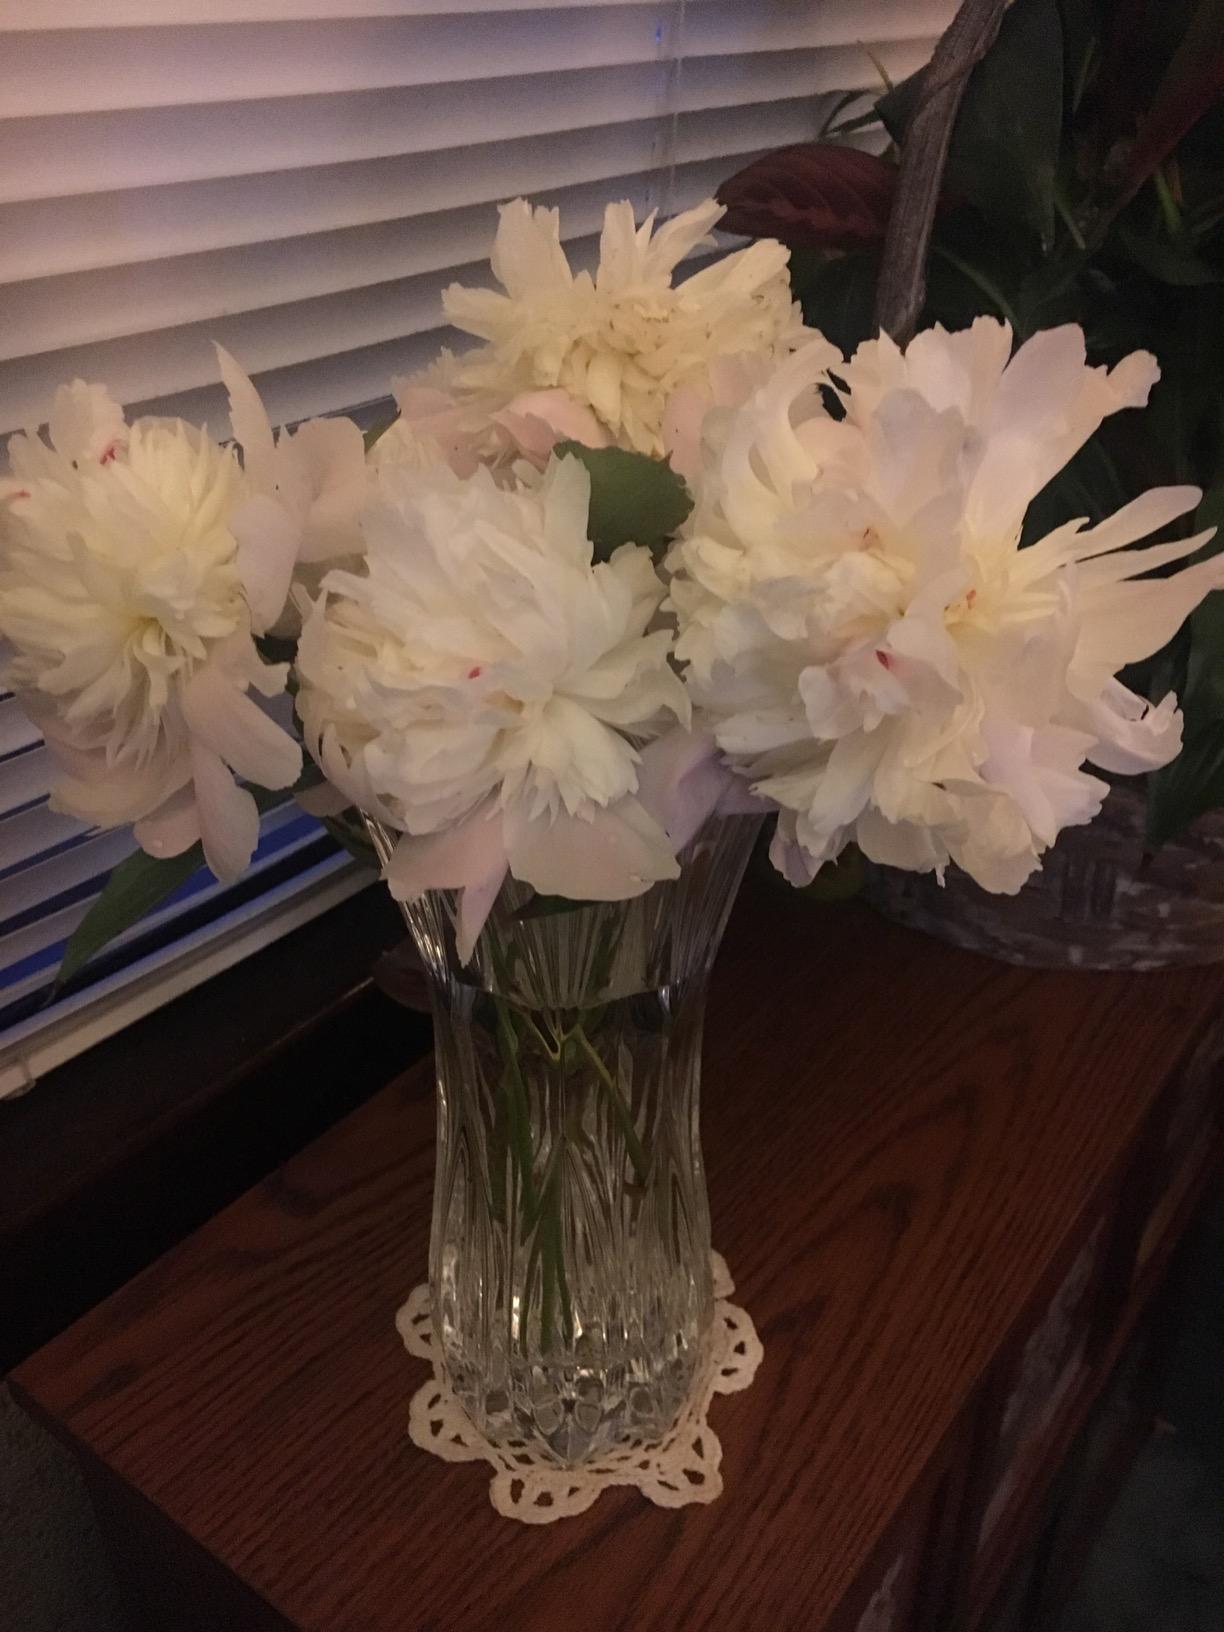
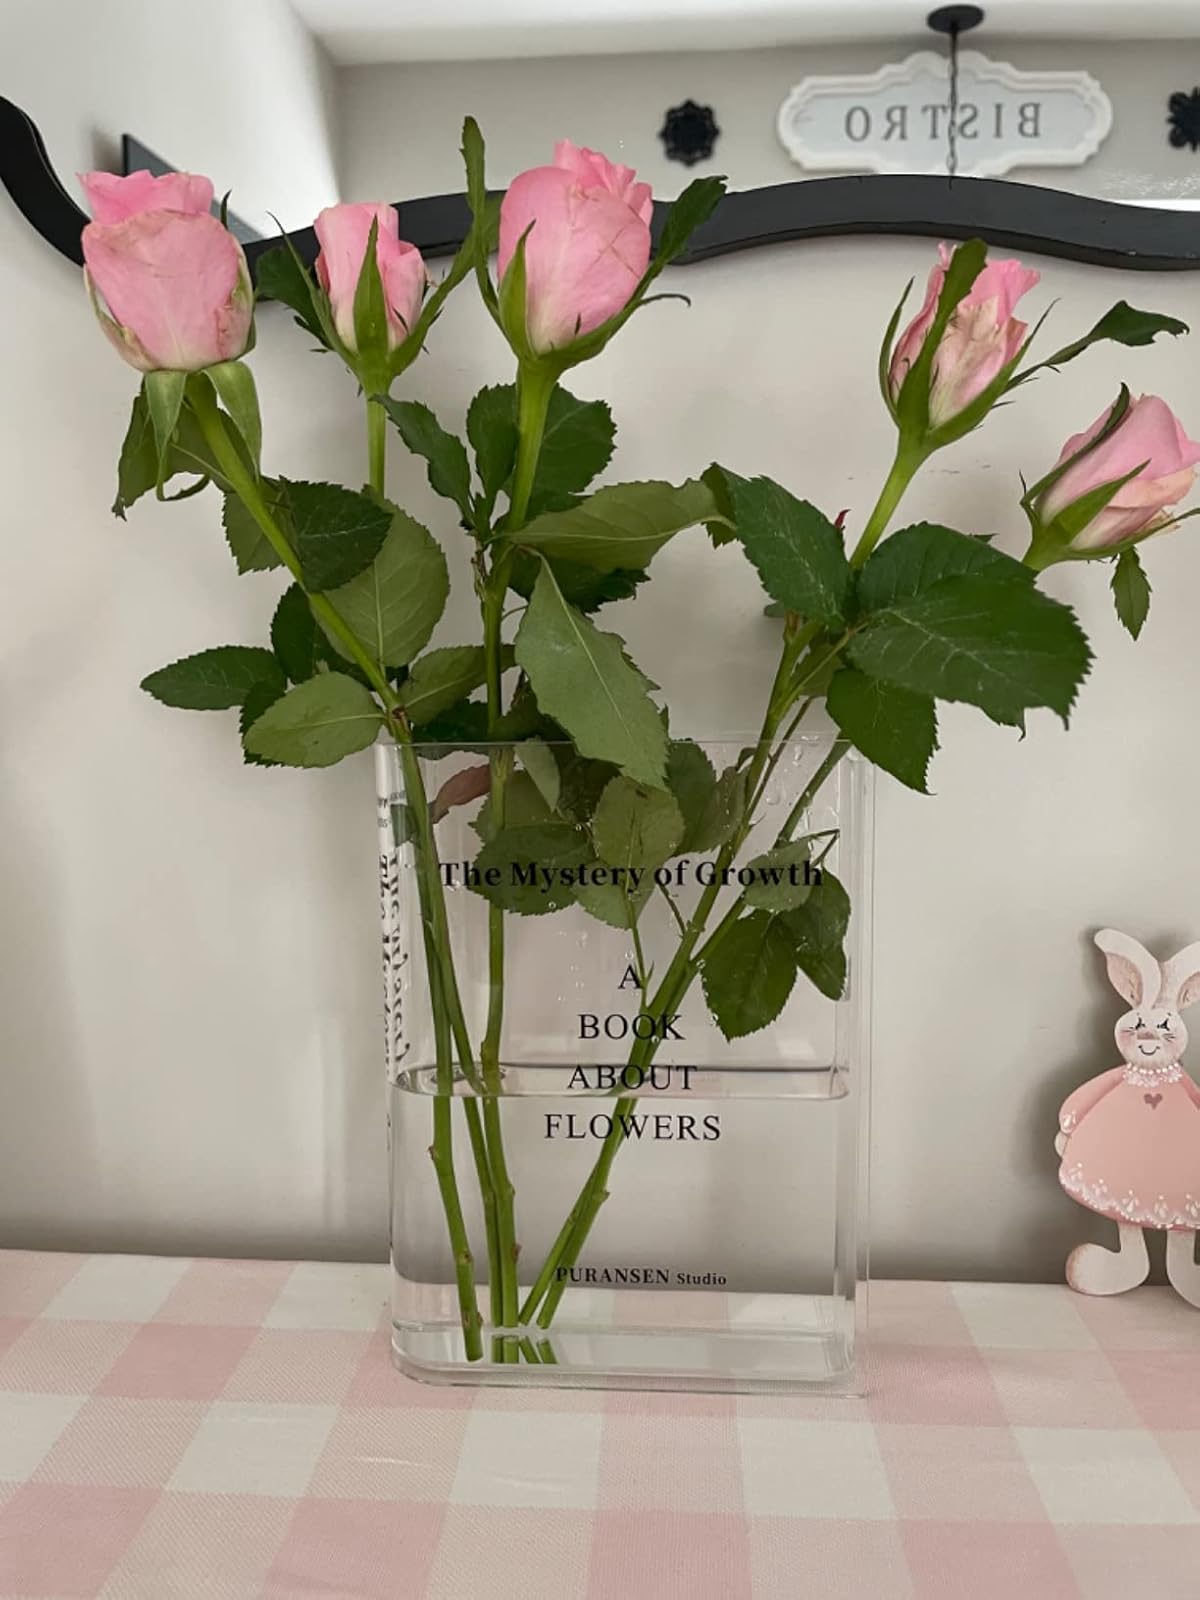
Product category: vase
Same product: no